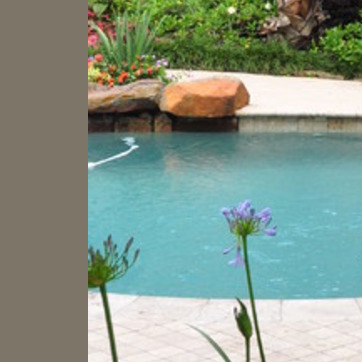
Material: water